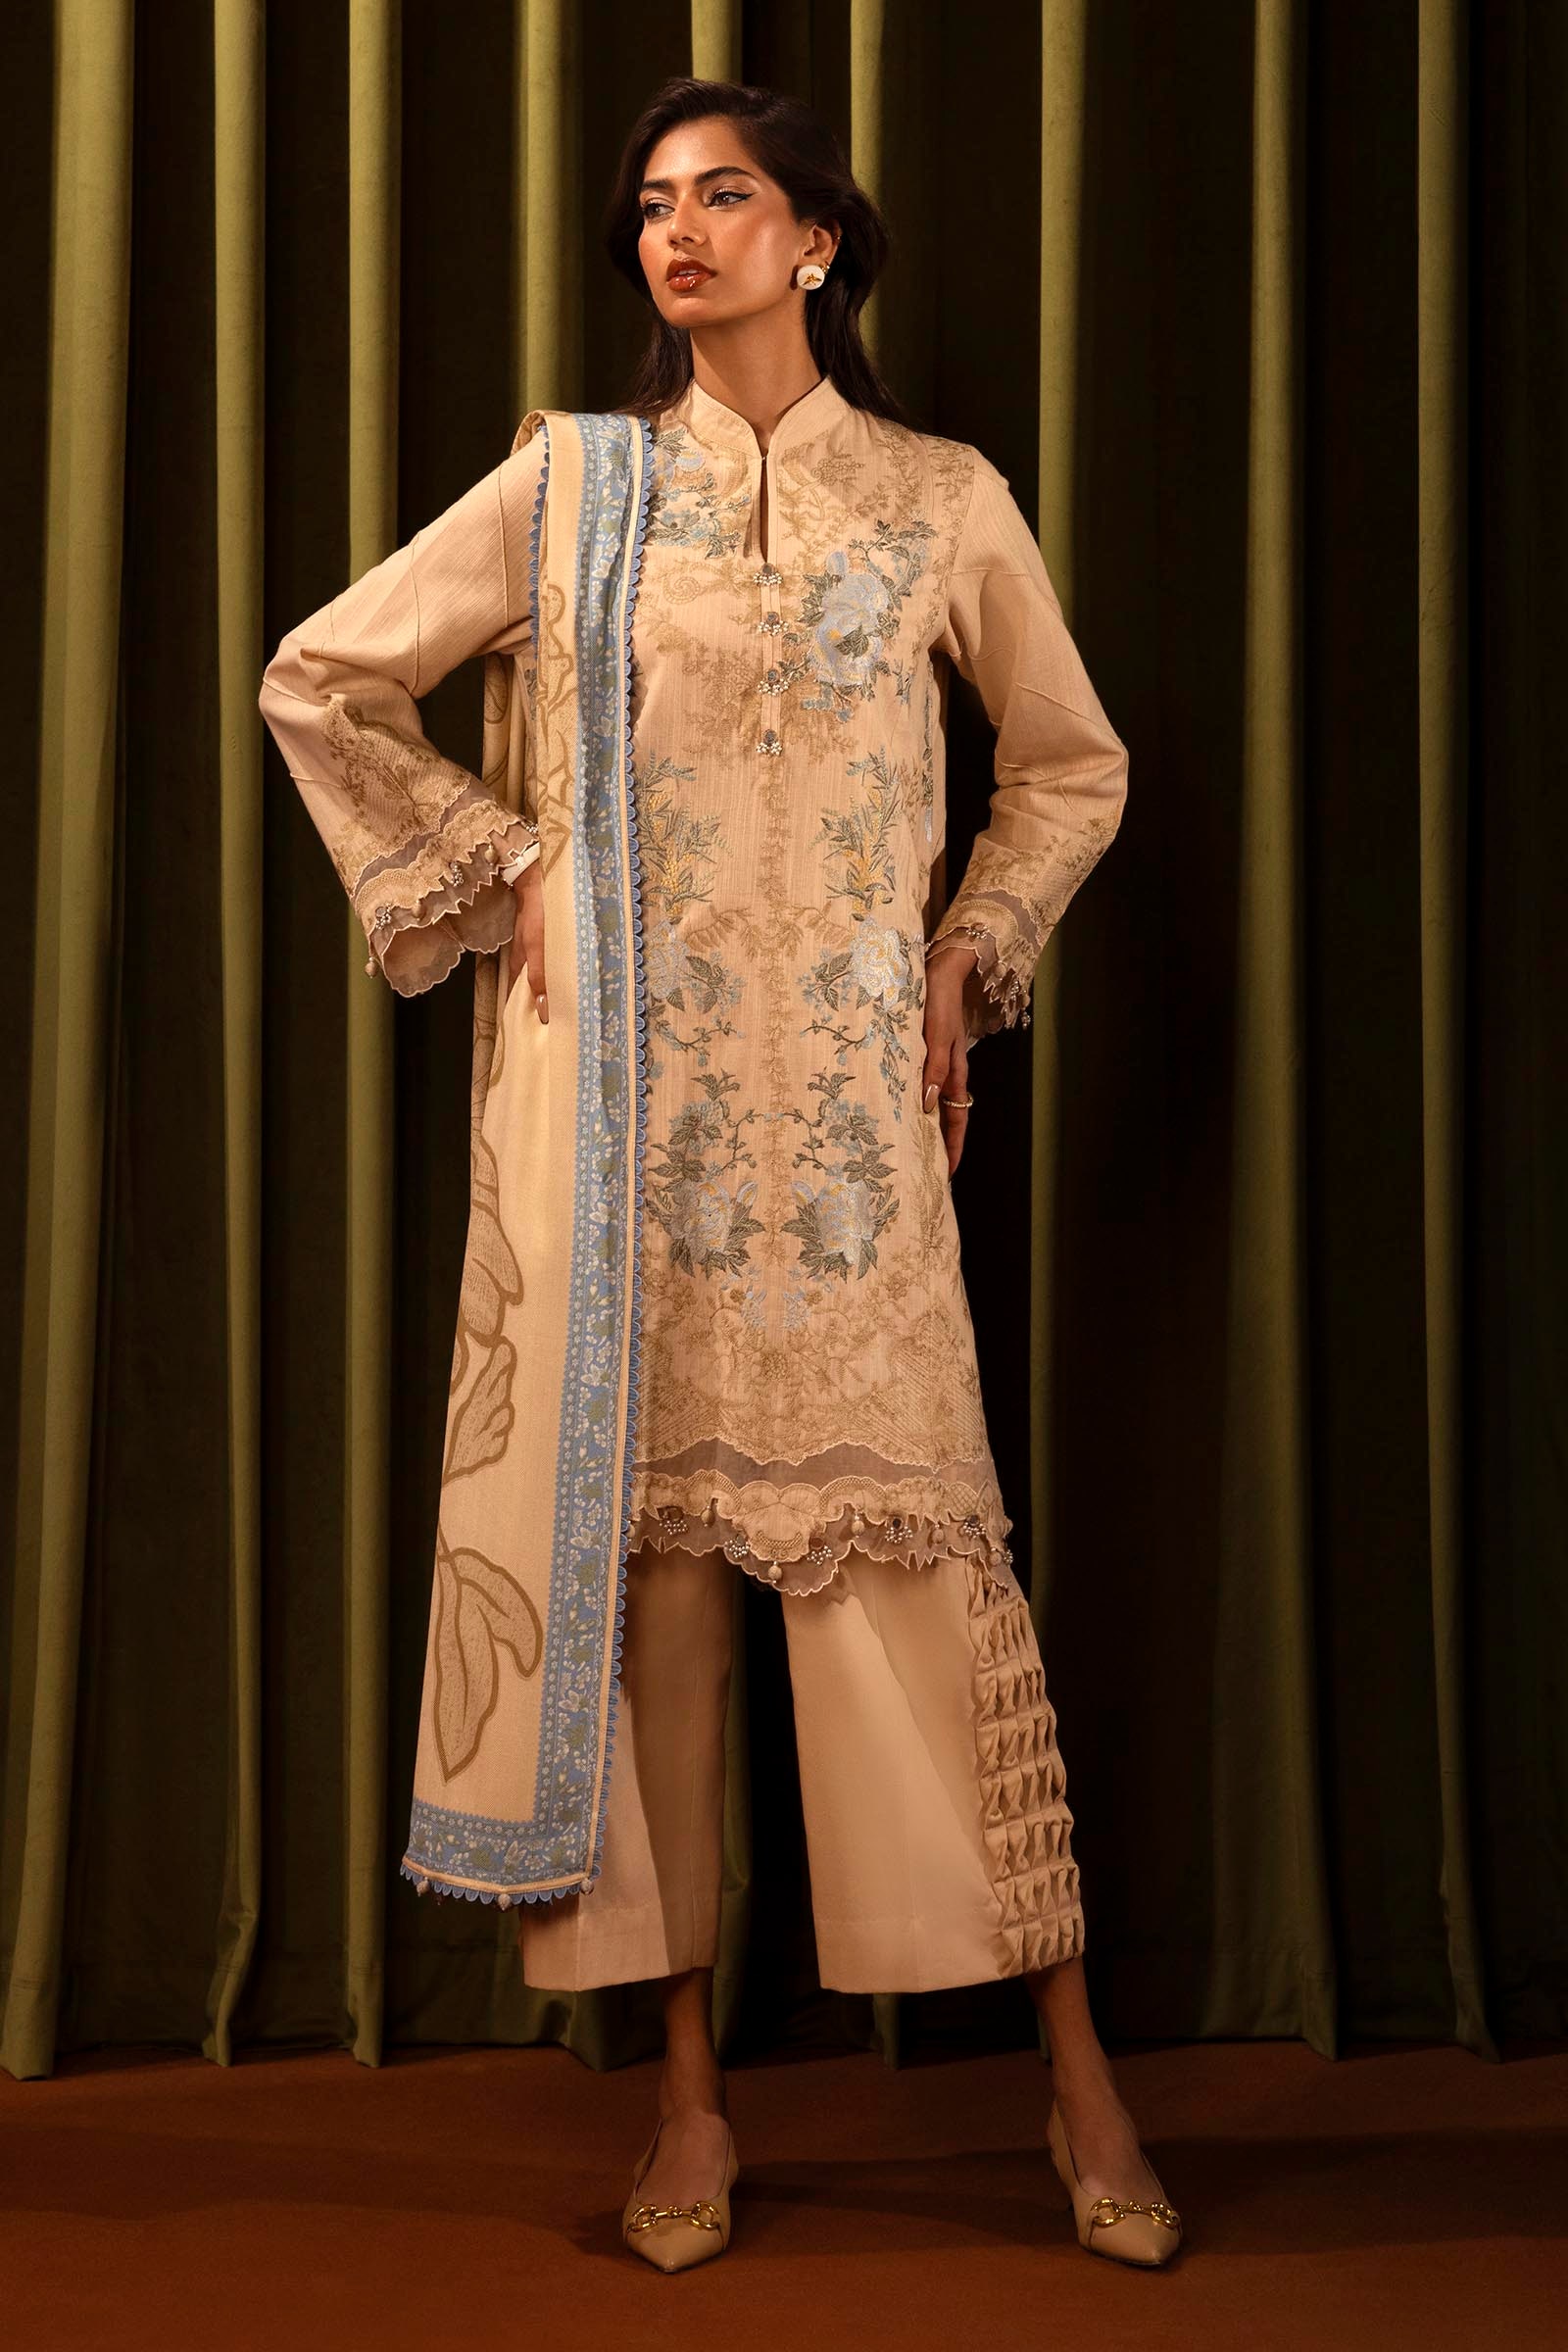
beige multi embroidered salwar suit